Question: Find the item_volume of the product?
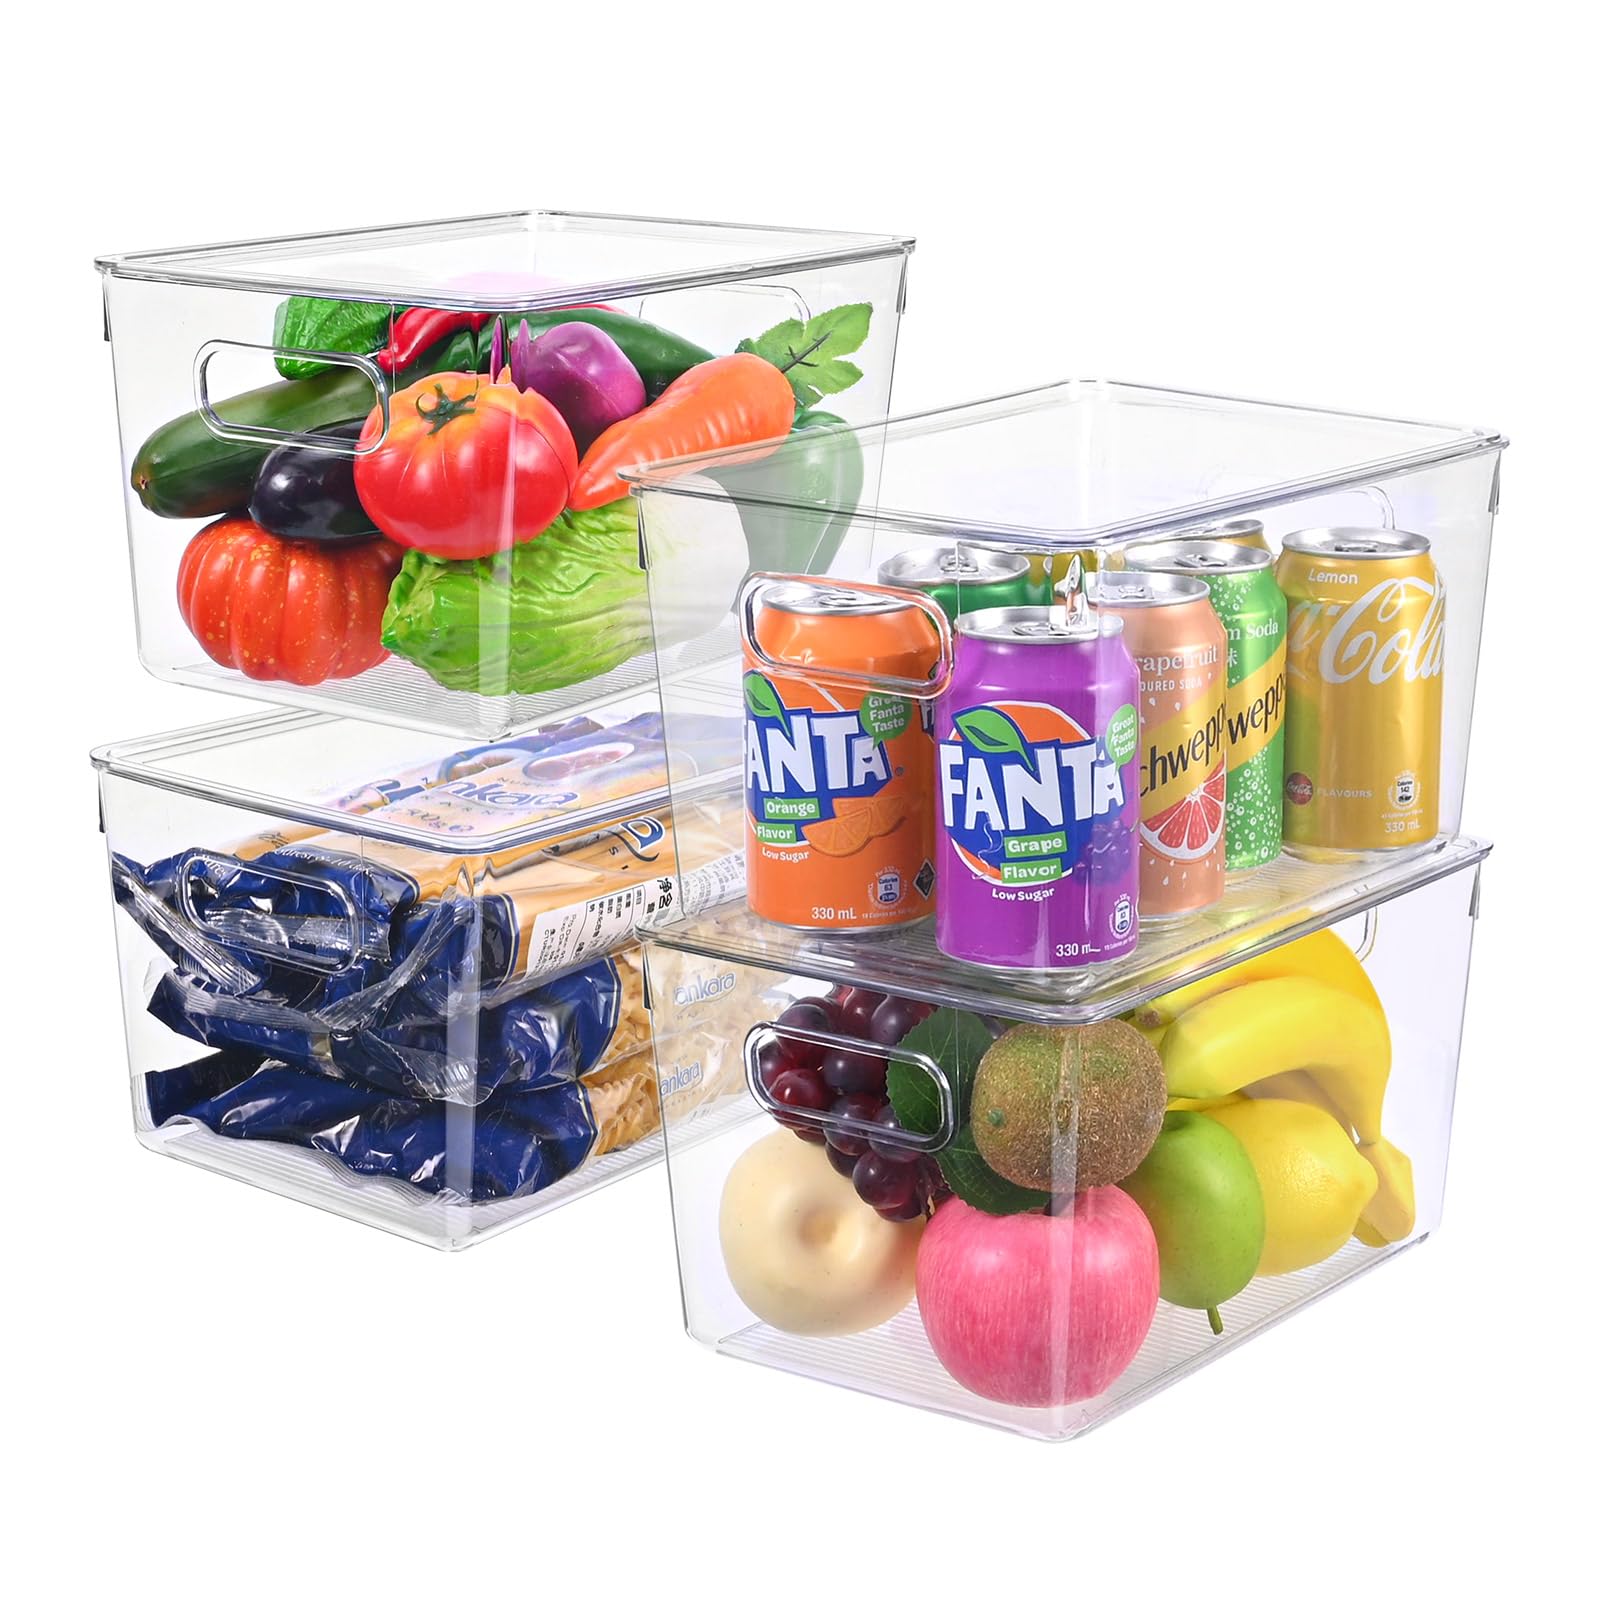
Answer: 330.0 millilitre